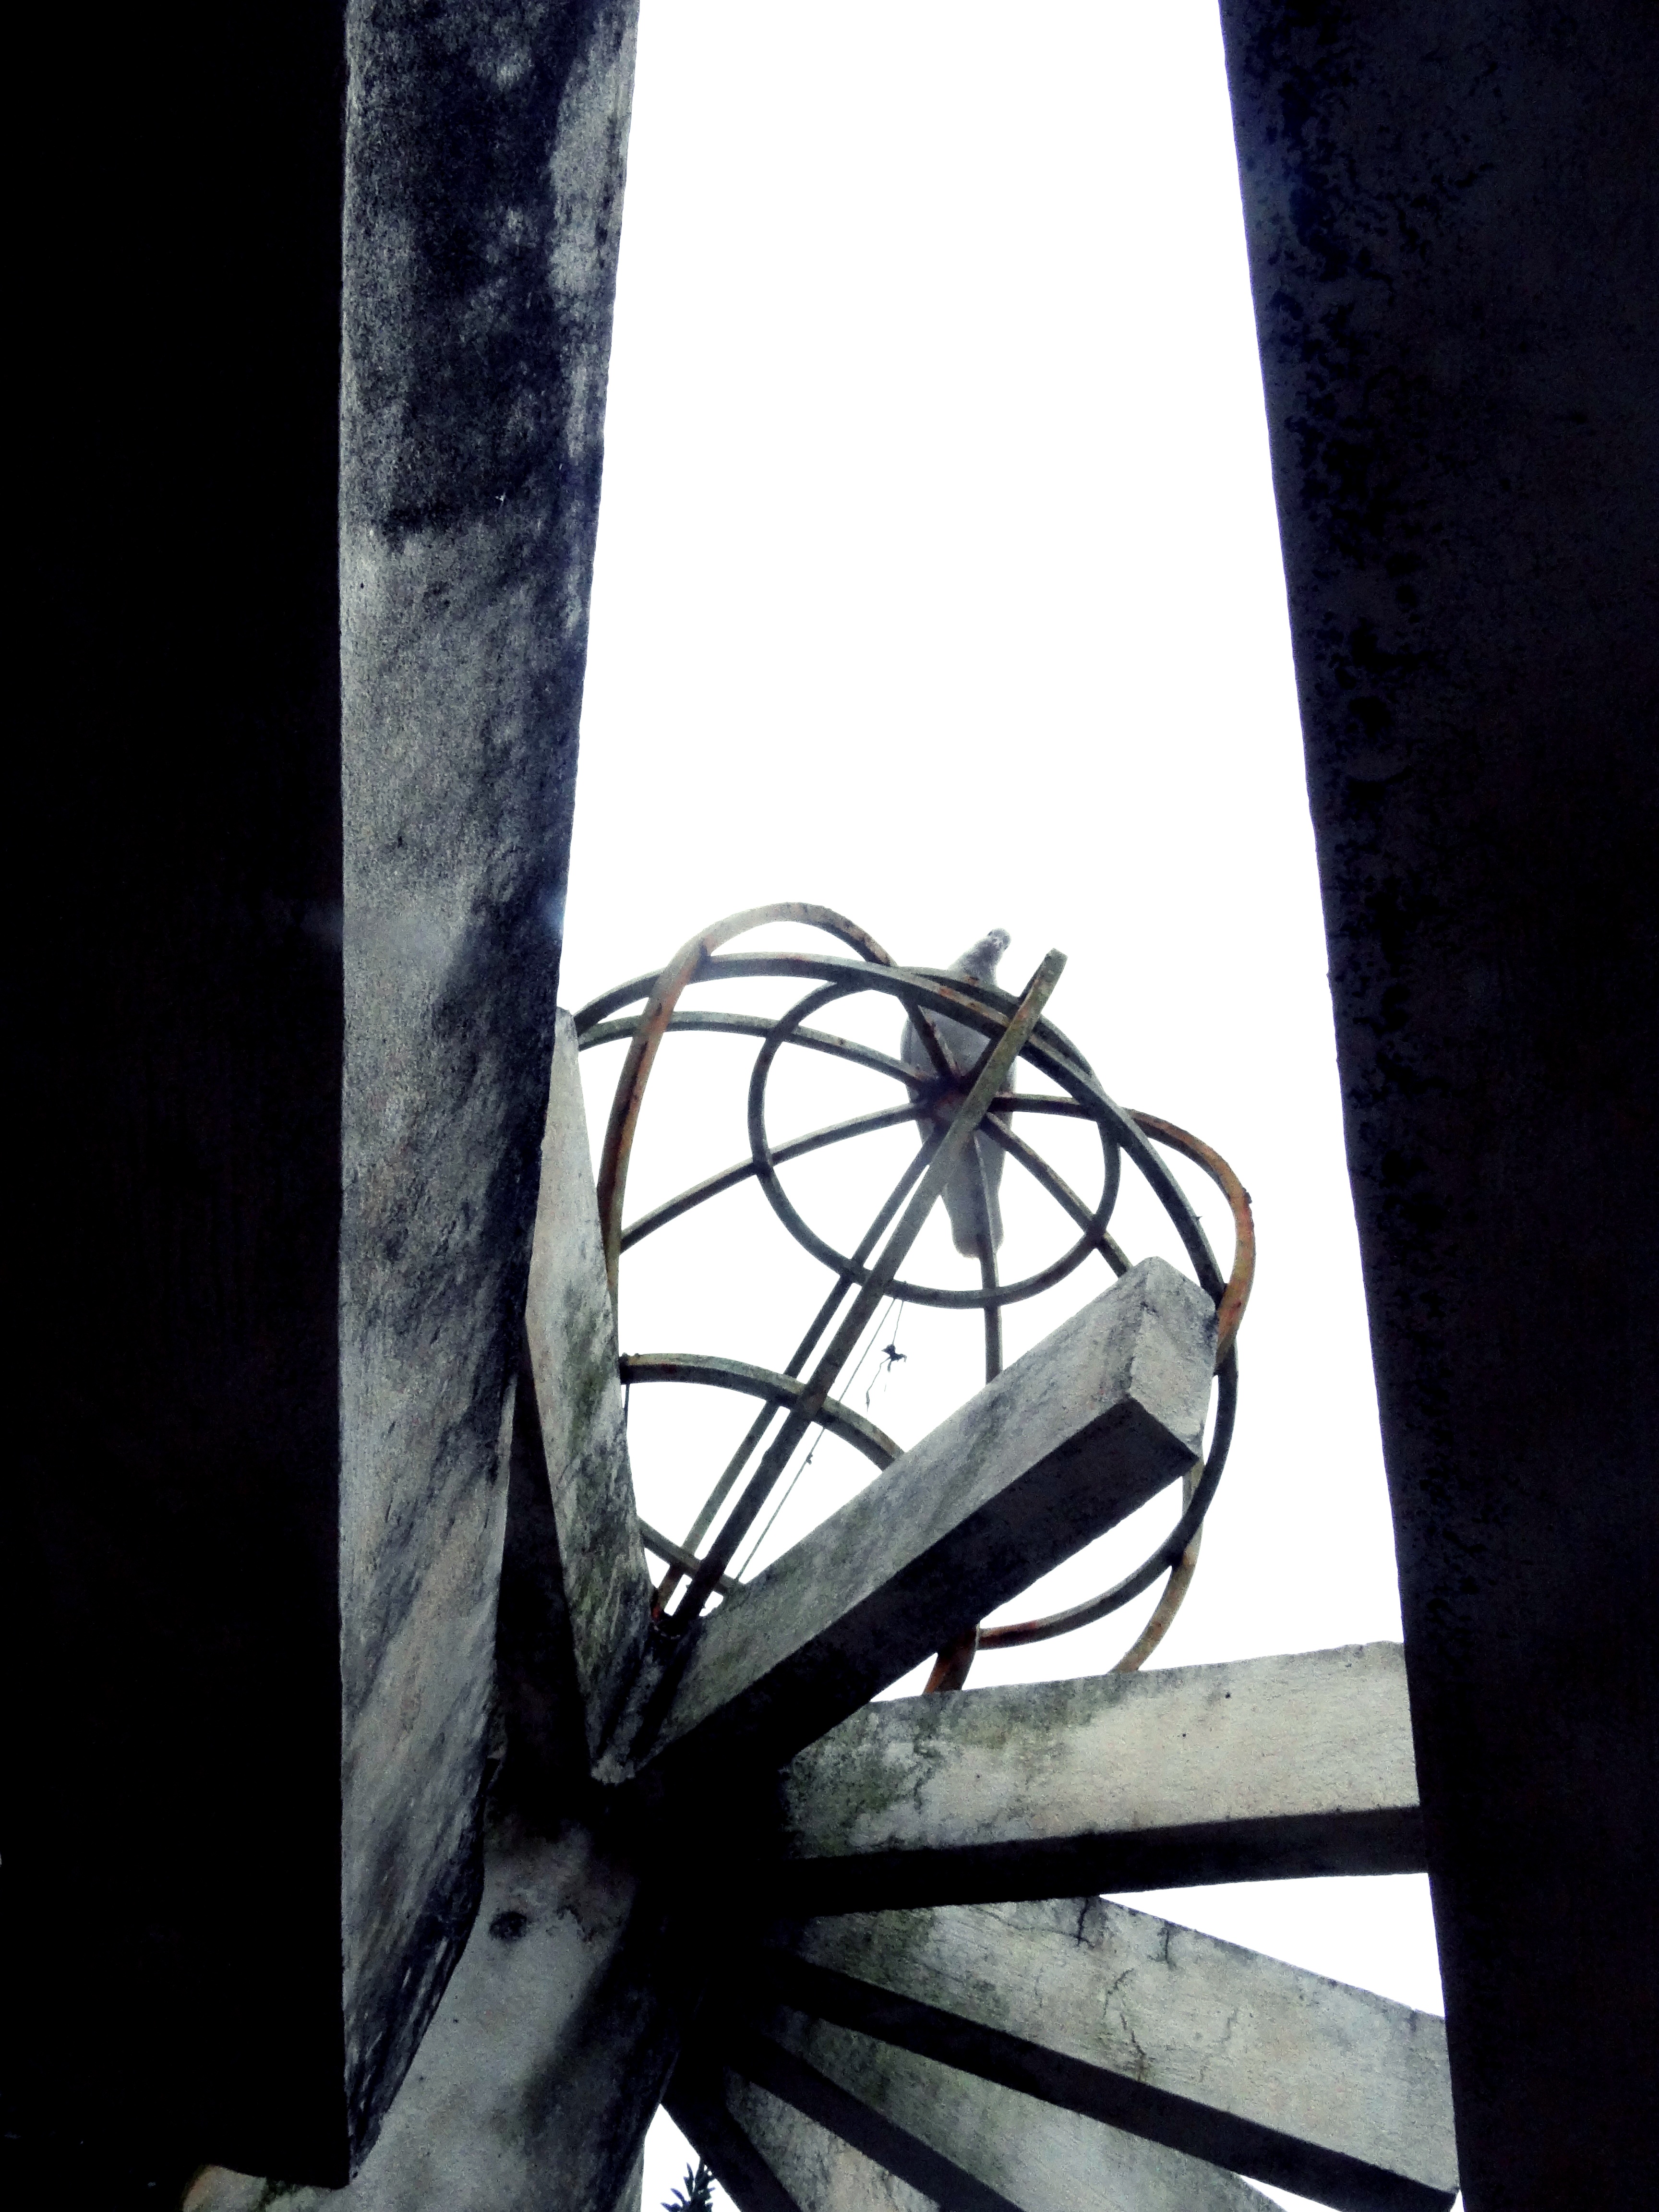
light, window, glass, blue, black, lighting, sculpture, art, iron, shape